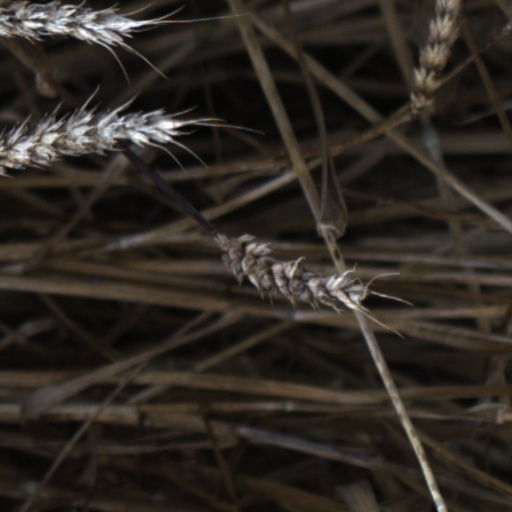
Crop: wheat